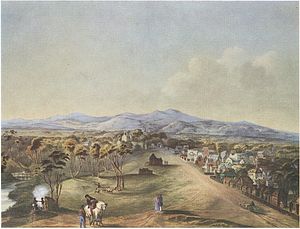
Adelaide / Historie / 19. århundrede
North Terrace i 1841
Adelaide er hovedstad og største by i den australske delstat South Australia. Det er den femtestørste by i Australien med omkring 1,30 millioner indbyggere. Byens indbyggere kaldes adelaideans. Adelaide ligger nord for Fleurieu-halvøen på sletten Adelaide Plains mellem bugten Gulf St Vincent og den lave bjergkæde Mount Lofty Ranges, der omgiver byen. Adelaide strækker sig 20 km fra kysten til foden af bjergen og 90 km fra Gawler i nord til Sellicks Beach i syd.